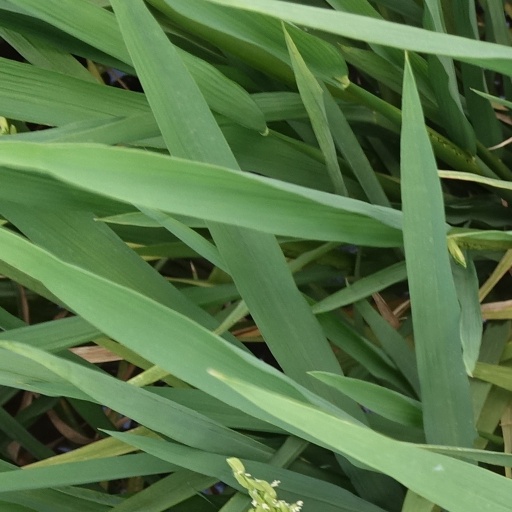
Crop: rice